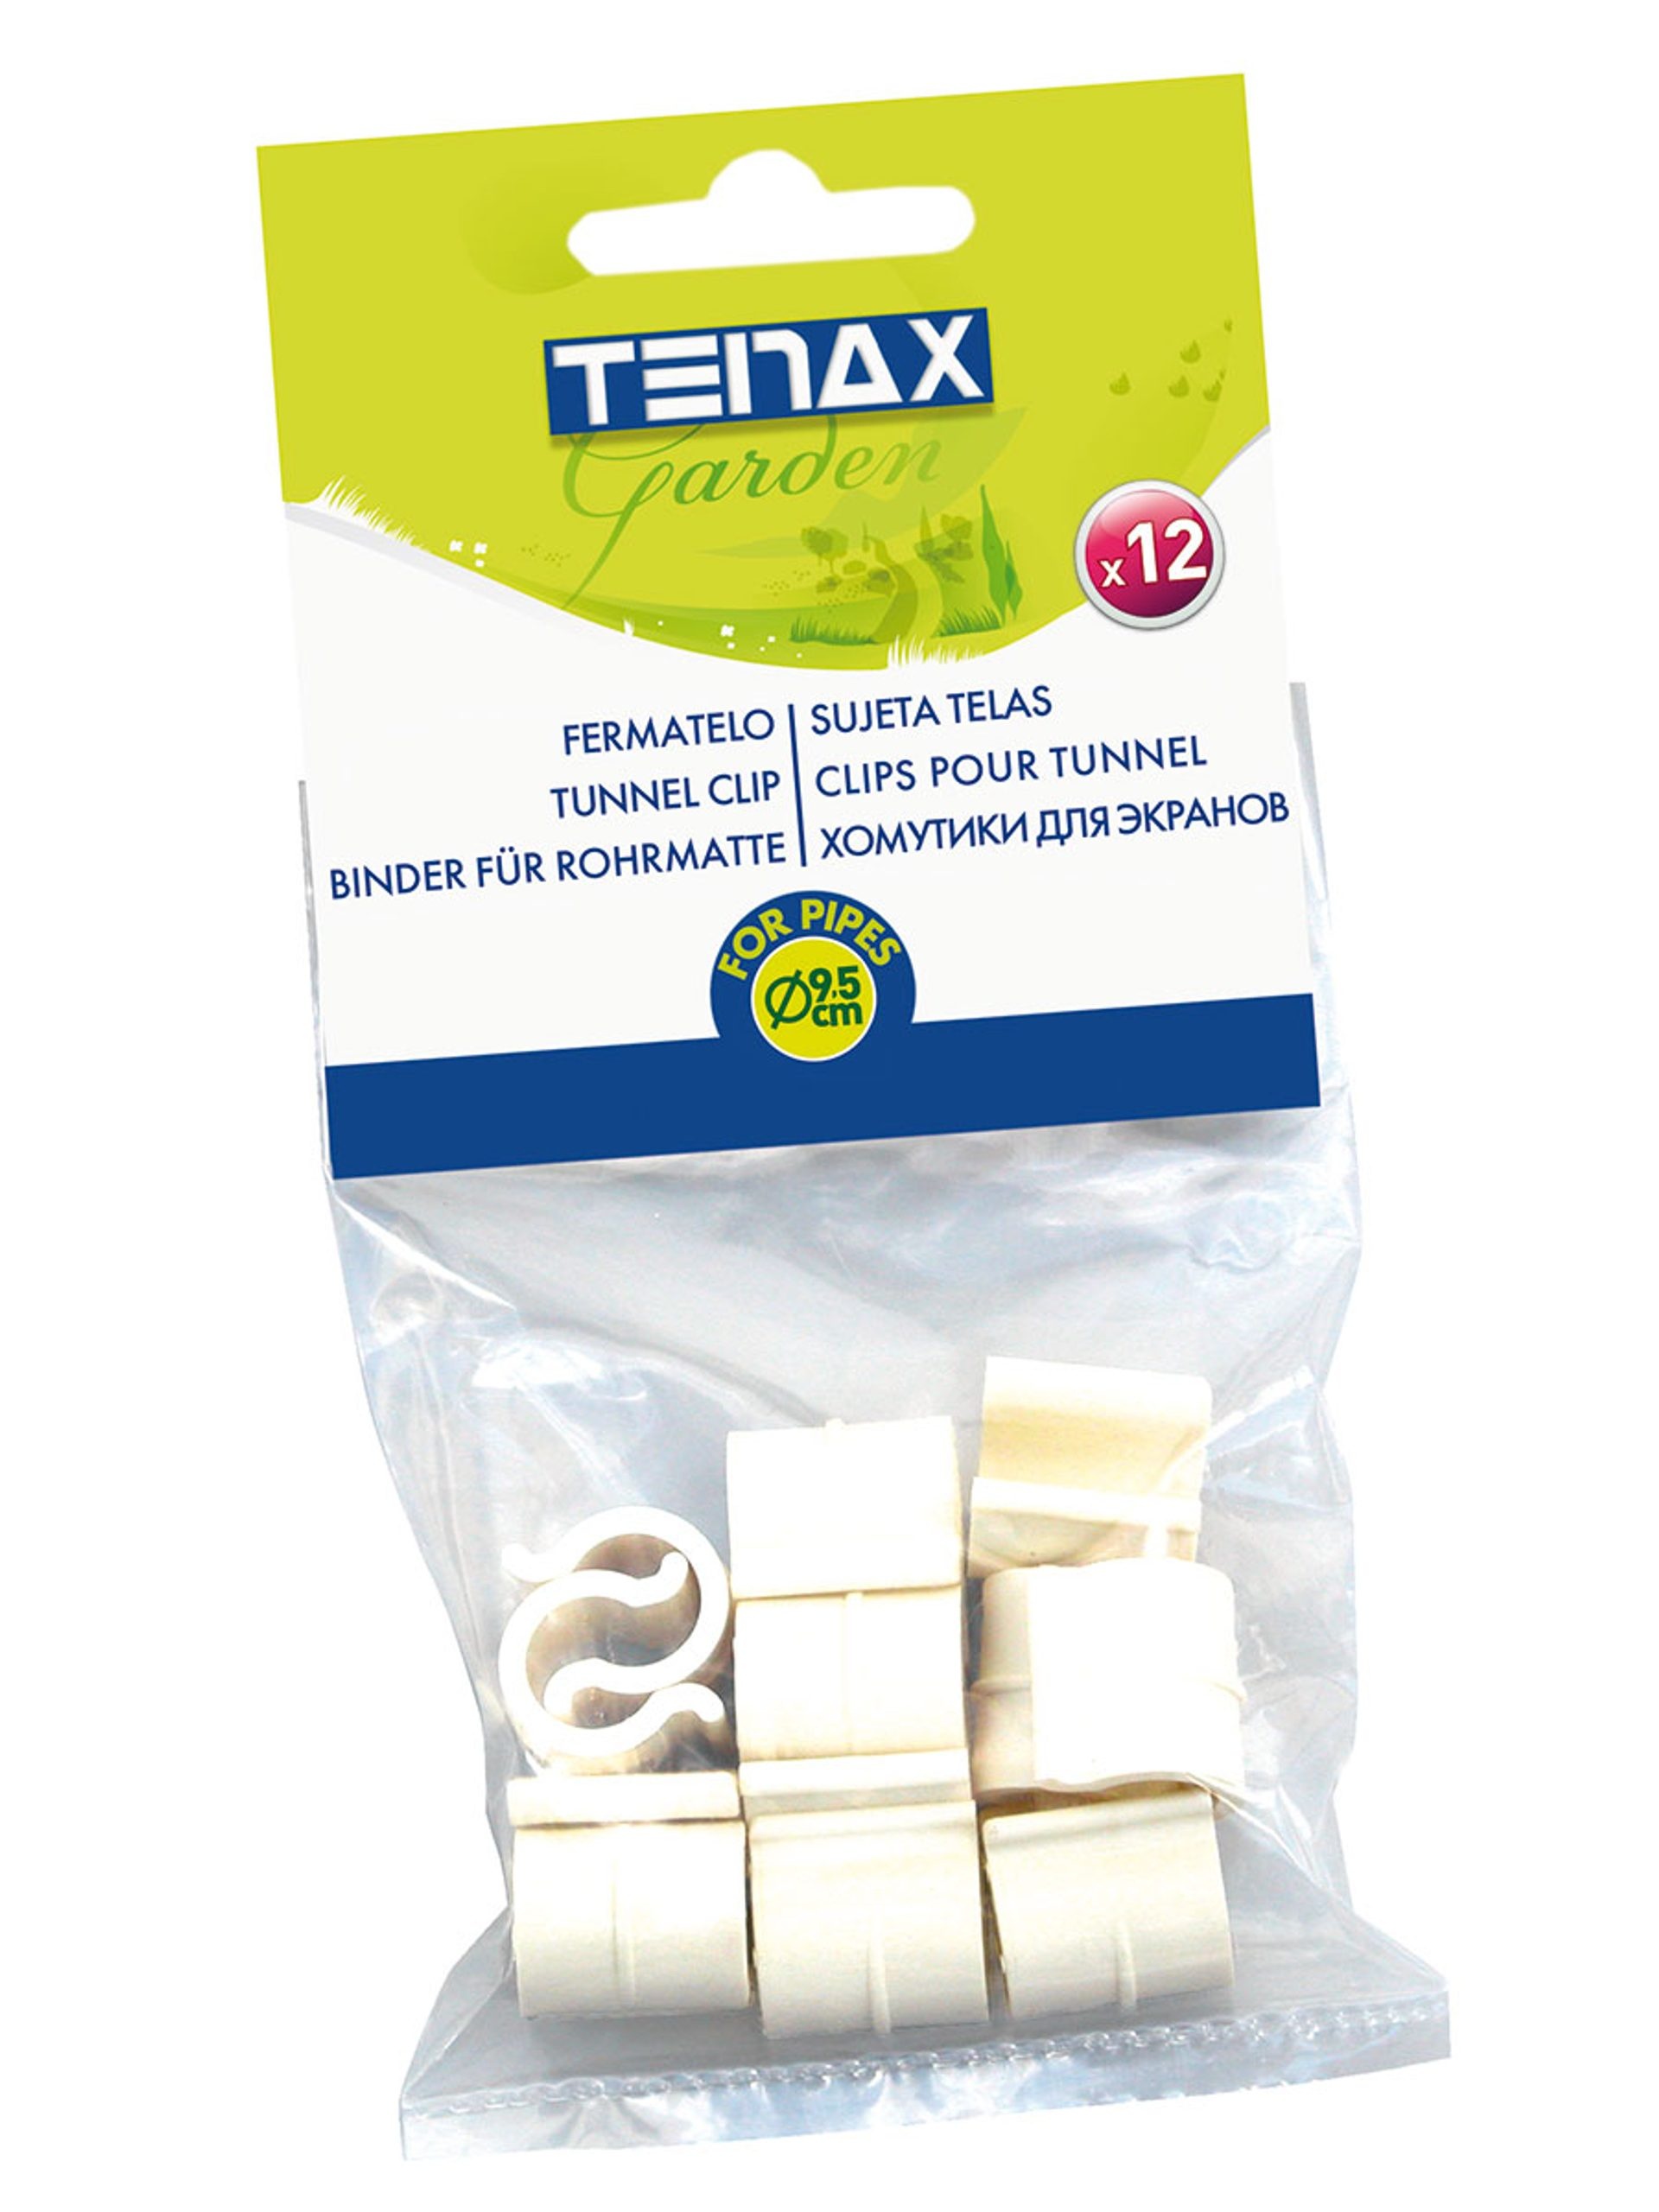
Tunnelklämmor, vita. 3/8 " (12 st) Tenax
Brand: Tenax
Category: Home & Garden > Lawn & Garden > Gardening > Landscape Fabric Accessories > Landscape Fabric Staples & Pins